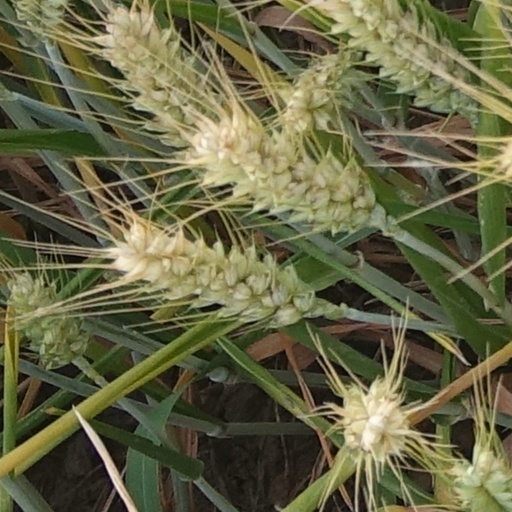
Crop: wheat